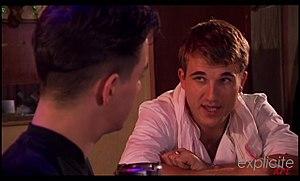
Sebastian Barrio et Titof (de dos) dans une scène du film ""XYZ"" de John B. Root"
Sebastian Barrio, né le 11 février 1971, est un acteur pornographique français, actif à partir de 1997. En 2010, il interrompt sa carrière X pour interpréter un one-man-show au théâtre. Il reprend le porno en 2017.